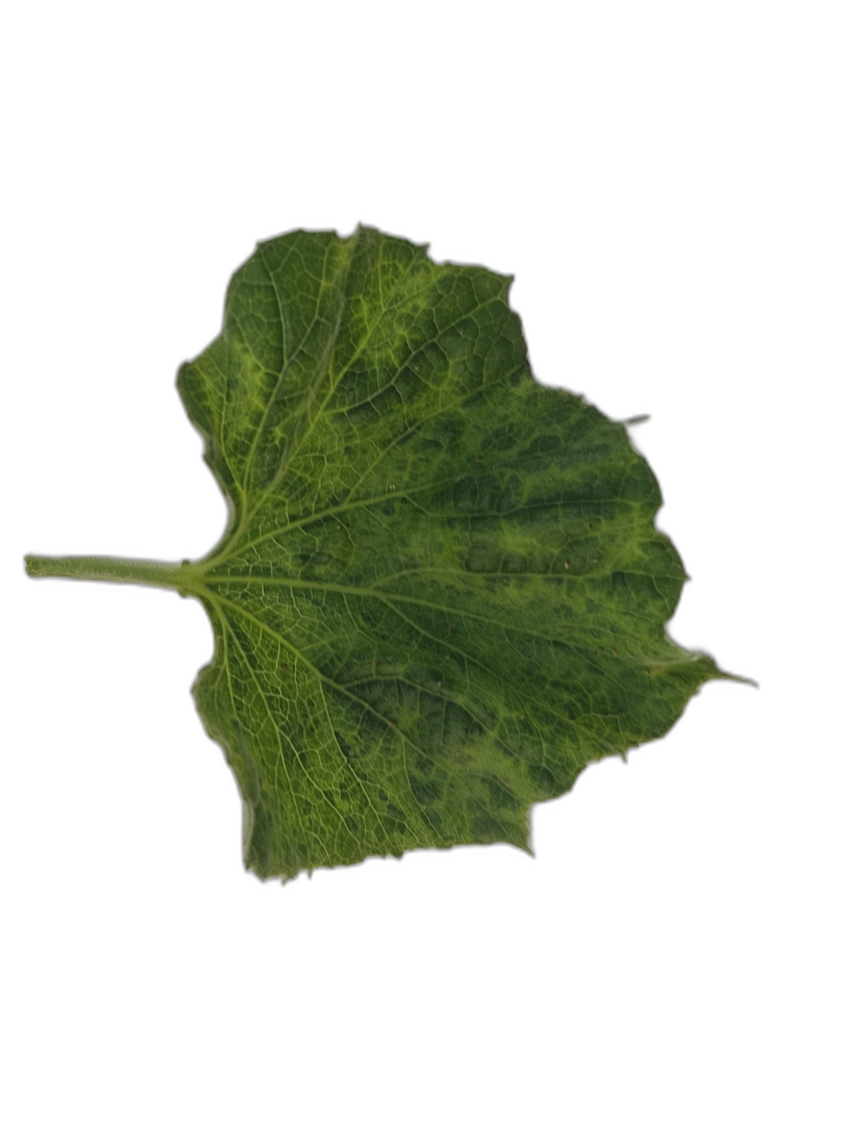
Crop: Bottle Gourd
Label: Mosaic_Virus